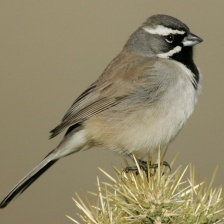
Species: BLACK-THROATED SPARROW
Scientific name: AMPHISPIZA BILINEATA